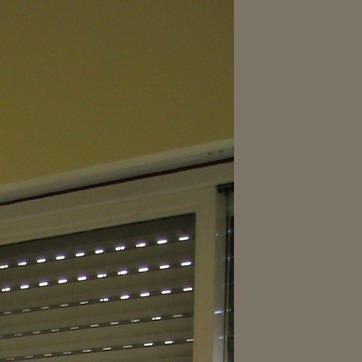
Material: plastic